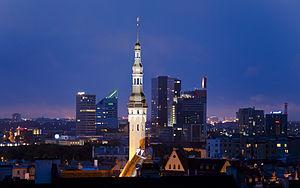
Le château de Toompea ou le château danois est un édifice historique situé sur la colline de calcaire de Toompea, dans la partie centrale de Tallinn, capitale de l'Estonie.
L'Hôtel de ville de Tallinn est un édifice médiéval du XVᵉ siècle d'architecture gothique tardive, situé sur la place de l'hôtel de ville de Tallinn en Estonie.
Il existe 398 villes de l'Union européenne de plus de 100 000 habitants. Les chiffres cités ne concernent que les villes sans les banlieues et ne correspondent pas à la population des agglomérations, aires ou régions urbaines. Les capitales sont en gras. Par ailleurs, il existe 59 aires urbaines de plus de 1 million d'habitants.